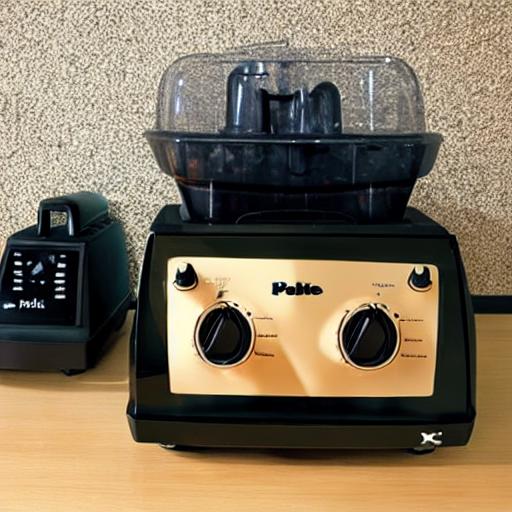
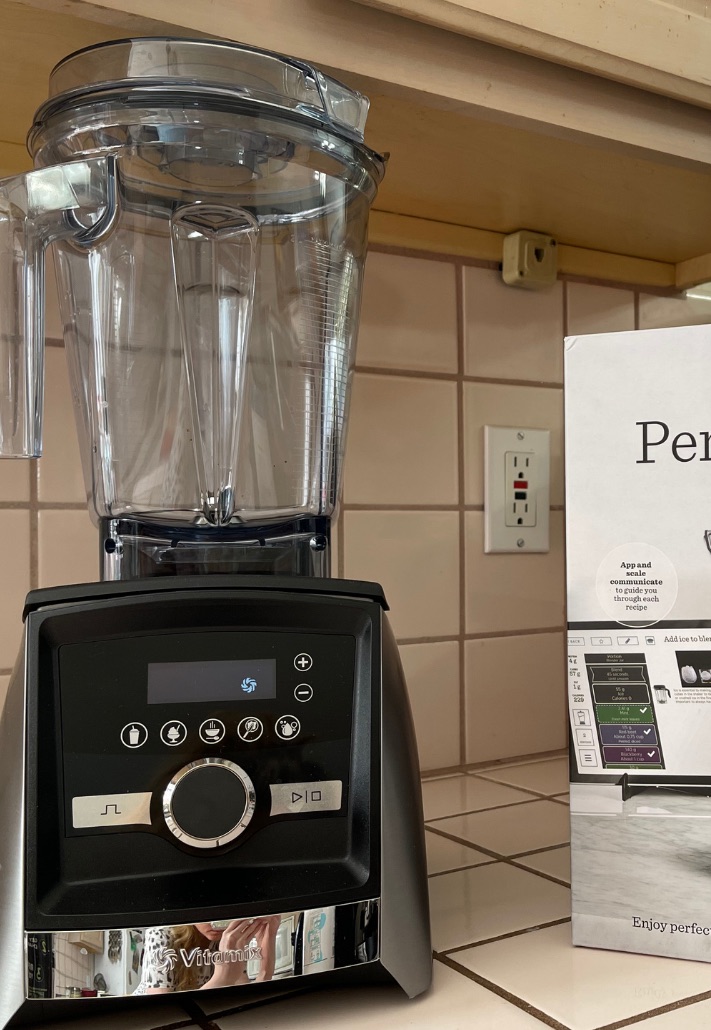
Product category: items_blender
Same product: no